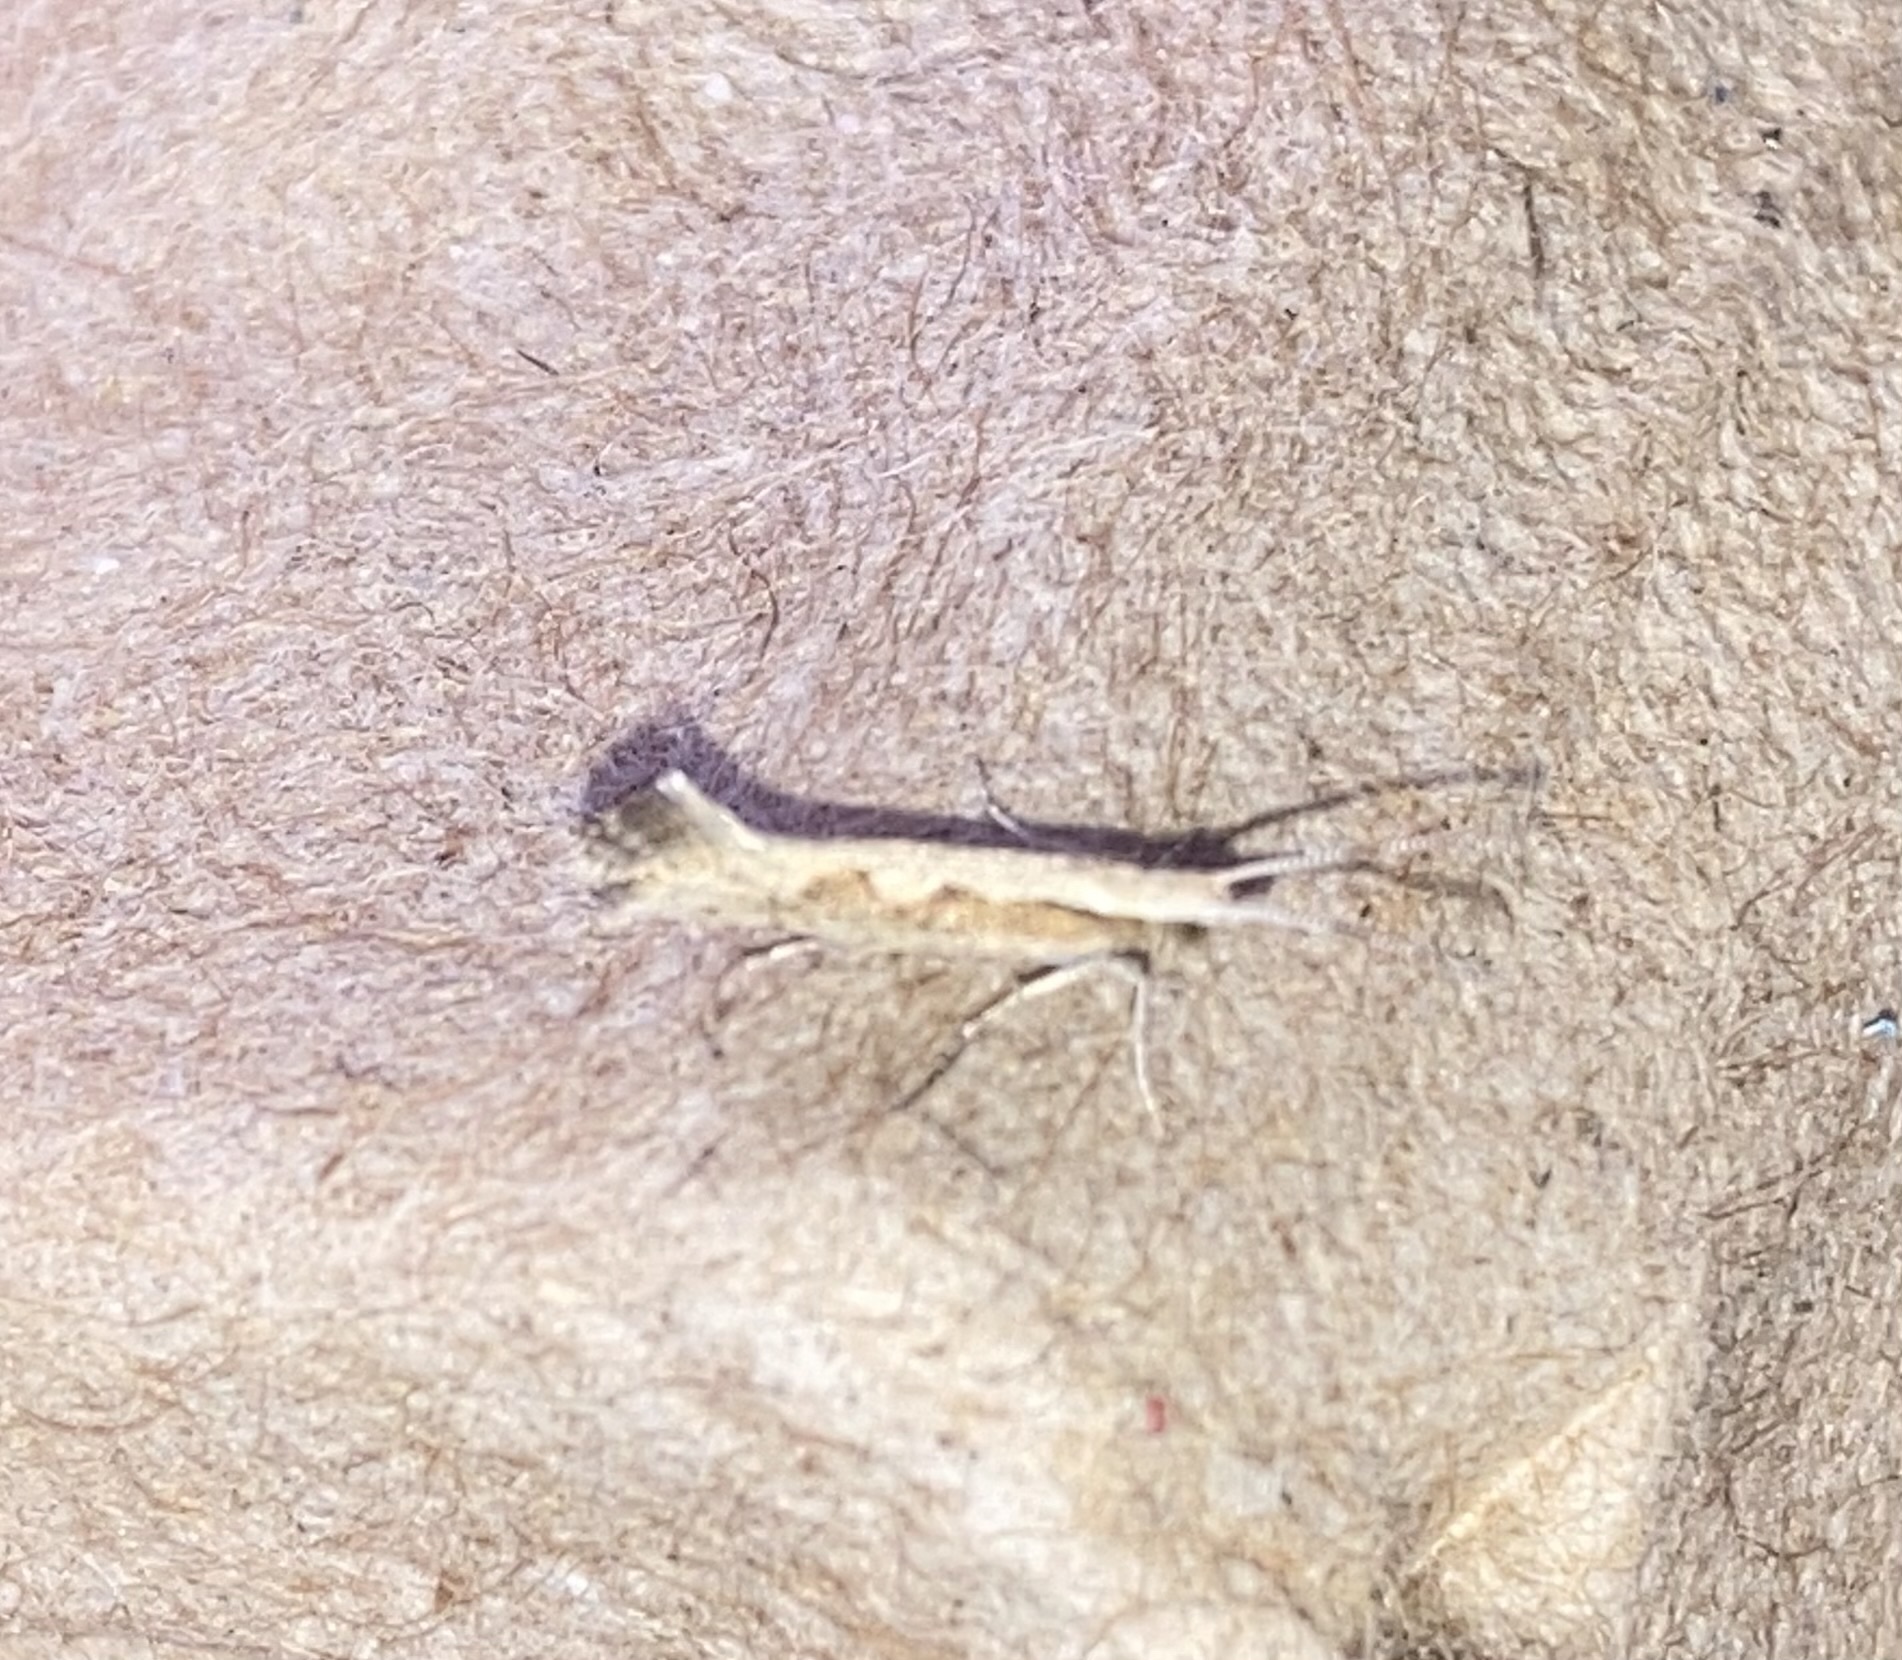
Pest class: diamondback_moth